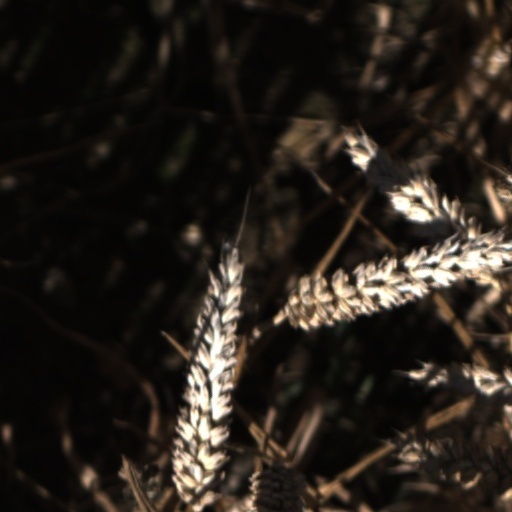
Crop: wheat